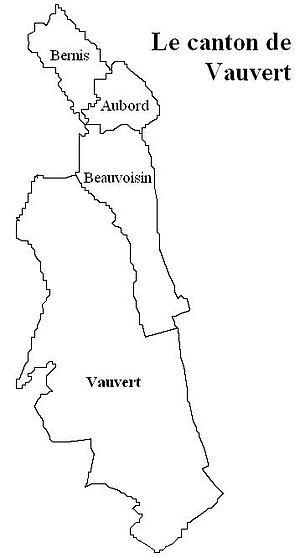
Le canton de Vauvert est un canton français situé dans le département du Gard en région Occitanie.